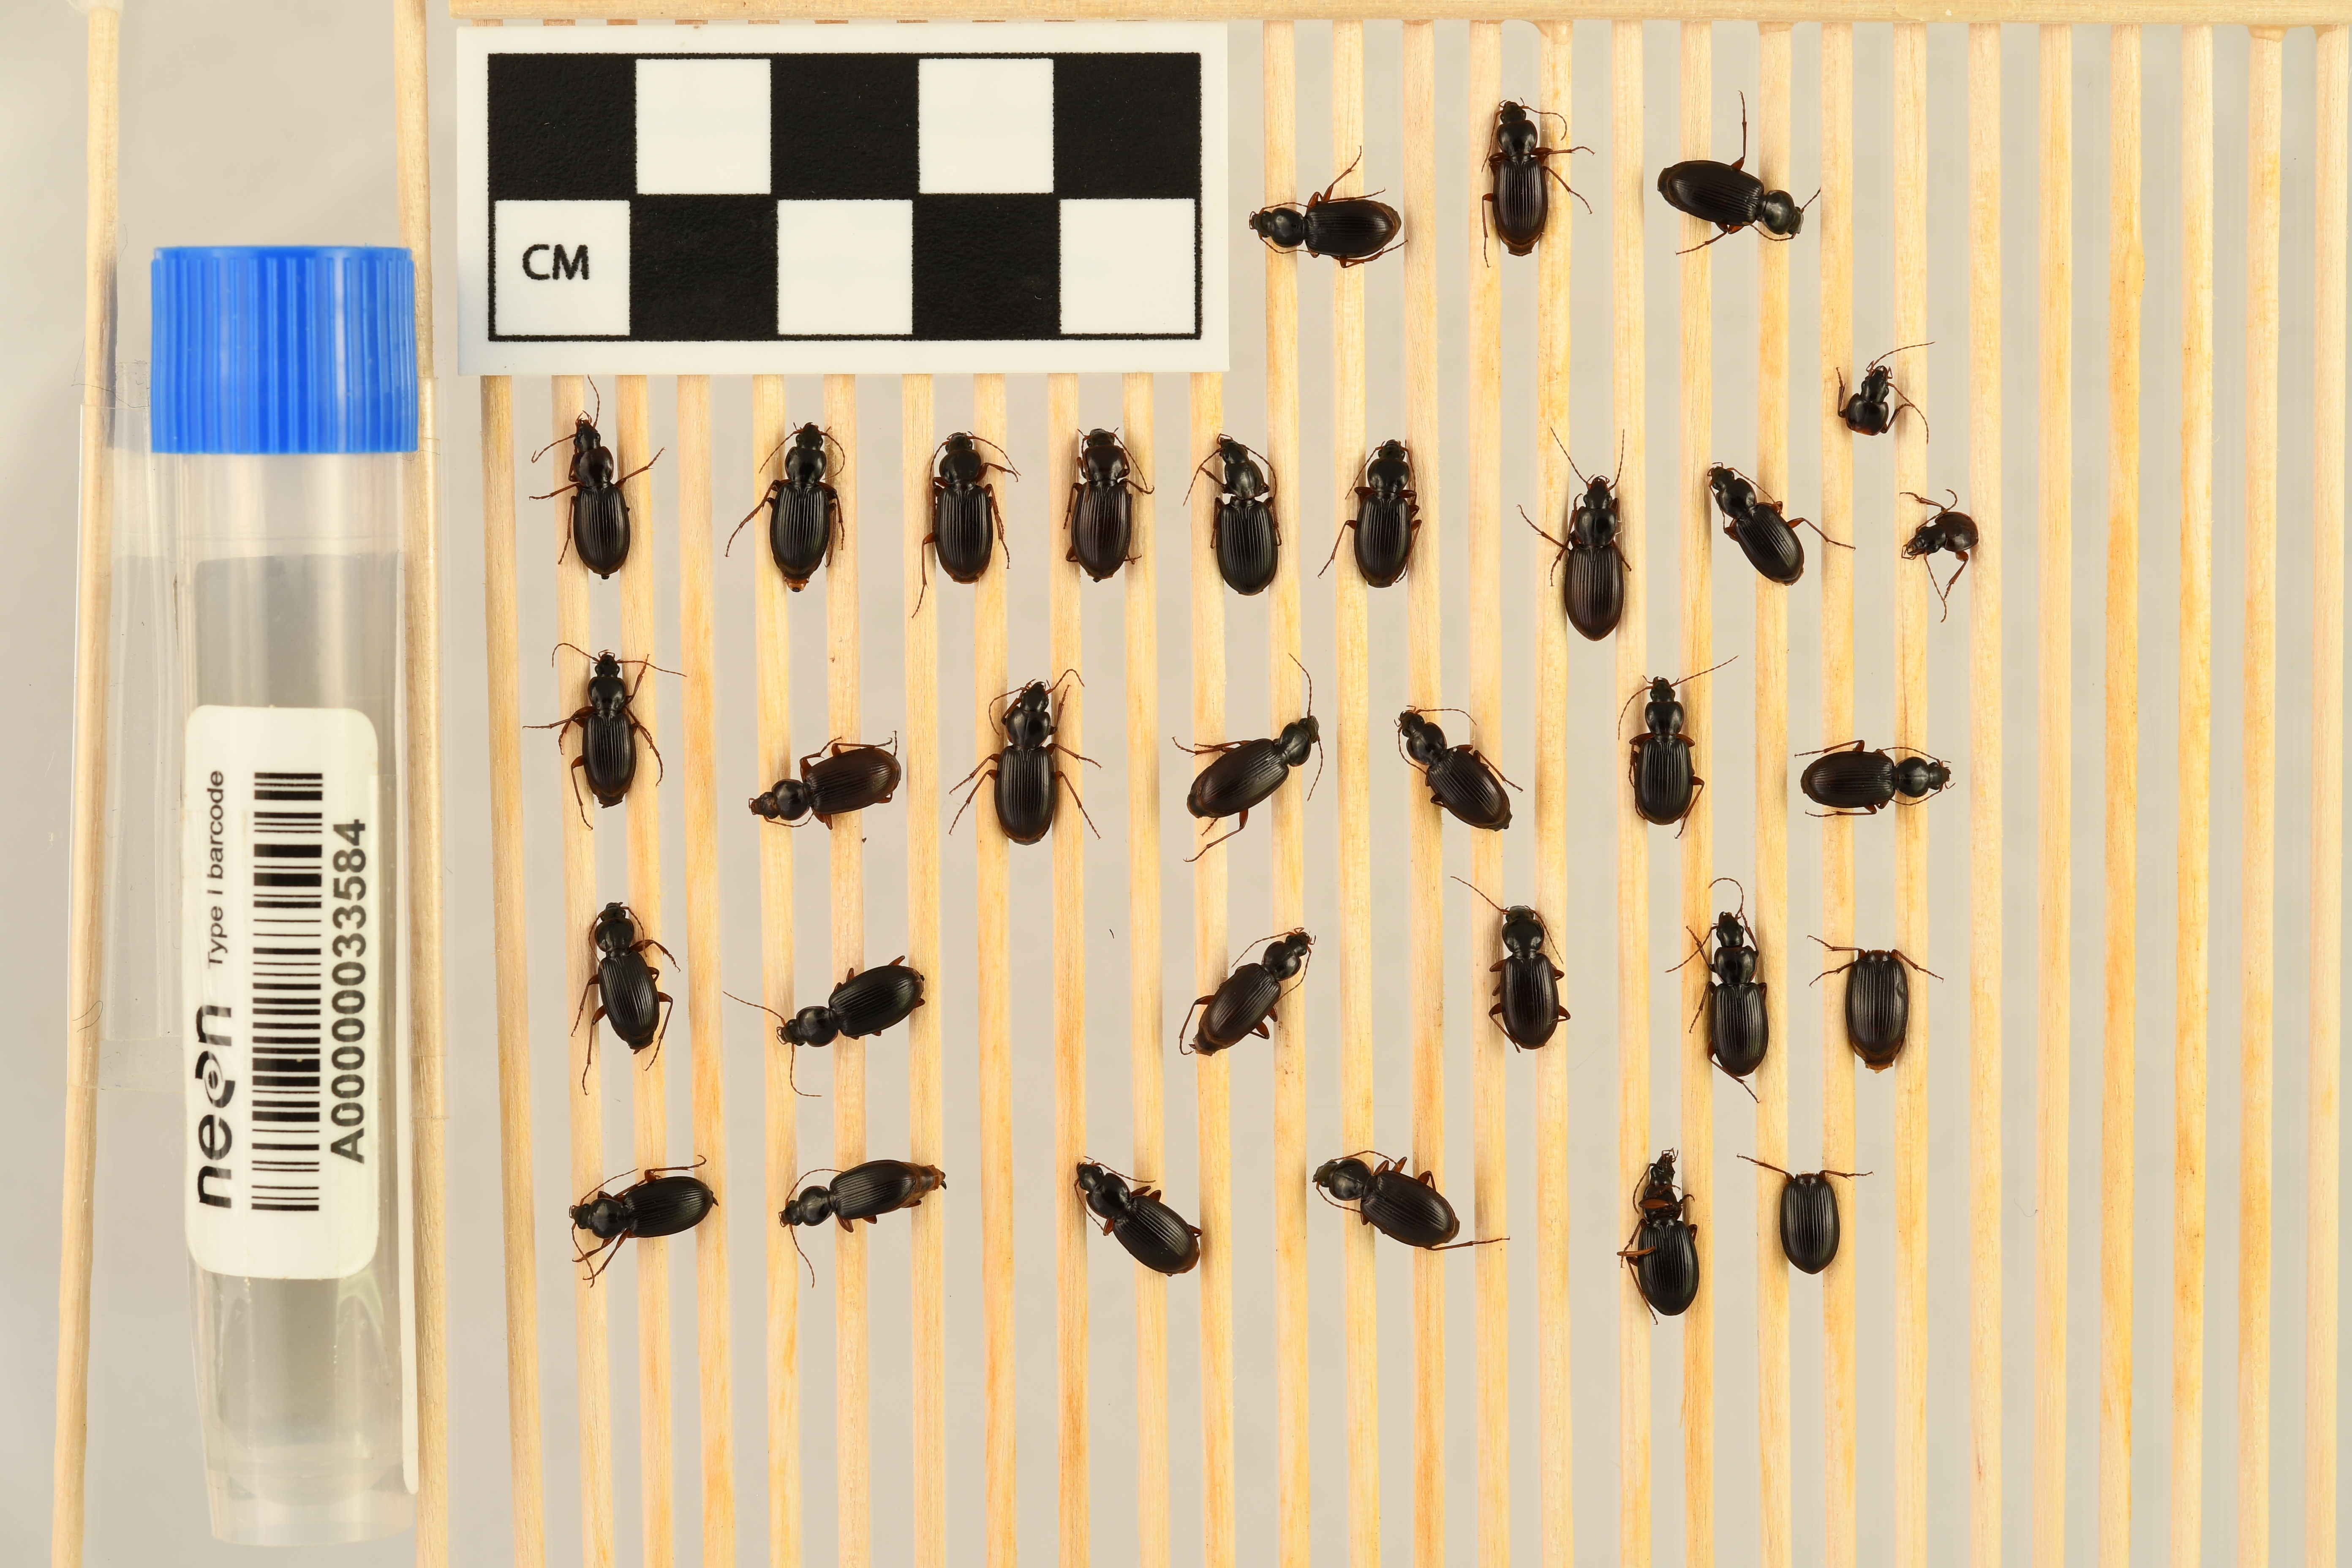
Synuchus impunctatus — Harvard Forest & Quabbin Watershed NEON, plot HARV_001. Beetle 1, ElytraLength: 0.5963 cm (lying flat: Yes)

Synuchus impunctatus — Harvard Forest & Quabbin Watershed NEON, plot HARV_001. Beetle 1, ElytraWidth: 0.2626 cm (lying flat: Yes)

Synuchus impunctatus — Harvard Forest & Quabbin Watershed NEON, plot HARV_001. Beetle 2, ElytraLength: 0.5657 cm (lying flat: Yes)

Synuchus impunctatus — Harvard Forest & Quabbin Watershed NEON, plot HARV_001. Beetle 2, ElytraWidth: 0.2936 cm (lying flat: Yes)

Synuchus impunctatus — Harvard Forest & Quabbin Watershed NEON, plot HARV_001. Beetle 3, ElytraLength: 0.6541 cm (lying flat: Yes)

Synuchus impunctatus — Harvard Forest & Quabbin Watershed NEON, plot HARV_001. Beetle 3, ElytraWidth: 0.2941 cm (lying flat: Yes)

Synuchus impunctatus — Harvard Forest & Quabbin Watershed NEON, plot HARV_001. Beetle 4, ElytraLength: 0.5578 cm (lying flat: Yes)

Synuchus impunctatus — Harvard Forest & Quabbin Watershed NEON, plot HARV_001. Beetle 4, ElytraWidth: 0.2543 cm (lying flat: Yes)

Synuchus impunctatus — Harvard Forest & Quabbin Watershed NEON, plot HARV_001. Beetle 5, ElytraLength: 0.588 cm (lying flat: Yes)

Synuchus impunctatus — Harvard Forest & Quabbin Watershed NEON, plot HARV_001. Beetle 5, ElytraWidth: 0.3157 cm (lying flat: Yes)

Synuchus impunctatus — Harvard Forest & Quabbin Watershed NEON, plot HARV_001. Beetle 6, ElytraLength: 0.5963 cm (lying flat: Yes)

Synuchus impunctatus — Harvard Forest & Quabbin Watershed NEON, plot HARV_001. Beetle 6, ElytraWidth: 0.3234 cm (lying flat: Yes)

Synuchus impunctatus — Harvard Forest & Quabbin Watershed NEON, plot HARV_001. Beetle 7, ElytraLength: 0.5963 cm (lying flat: Yes)

Synuchus impunctatus — Harvard Forest & Quabbin Watershed NEON, plot HARV_001. Beetle 7, ElytraWidth: 0.3037 cm (lying flat: Yes)

Synuchus impunctatus — Harvard Forest & Quabbin Watershed NEON, plot HARV_001. Beetle 8, ElytraLength: 0.6074 cm (lying flat: Yes)

Synuchus impunctatus — Harvard Forest & Quabbin Watershed NEON, plot HARV_001. Beetle 8, ElytraWidth: 0.3246 cm (lying flat: Yes)

Synuchus impunctatus — Harvard Forest & Quabbin Watershed NEON, plot HARV_001. Beetle 9, ElytraLength: 0.5771 cm (lying flat: Yes)

Synuchus impunctatus — Harvard Forest & Quabbin Watershed NEON, plot HARV_001. Beetle 9, ElytraWidth: 0.2945 cm (lying flat: Yes)

Synuchus impunctatus — Harvard Forest & Quabbin Watershed NEON, plot HARV_001. Beetle 10, ElytraLength: 0.606 cm (lying flat: Yes)

Synuchus impunctatus — Harvard Forest & Quabbin Watershed NEON, plot HARV_001. Beetle 10, ElytraWidth: 0.3333 cm (lying flat: Yes)

Synuchus impunctatus — Harvard Forest & Quabbin Watershed NEON, plot HARV_001. Beetle 11, ElytraLength: 0.5213 cm (lying flat: Yes)

Synuchus impunctatus — Harvard Forest & Quabbin Watershed NEON, plot HARV_001. Beetle 11, ElytraWidth: 0.2729 cm (lying flat: Yes)

Synuchus impunctatus — Harvard Forest & Quabbin Watershed NEON, plot HARV_001. Beetle 12, ElytraLength: 0.5559 cm (lying flat: Yes)

Synuchus impunctatus — Harvard Forest & Quabbin Watershed NEON, plot HARV_001. Beetle 12, ElytraWidth: 0.283 cm (lying flat: Yes)

Synuchus impunctatus — Harvard Forest & Quabbin Watershed NEON, plot HARV_001. Beetle 13, ElytraLength: 0.623 cm (lying flat: Yes)

Synuchus impunctatus — Harvard Forest & Quabbin Watershed NEON, plot HARV_001. Beetle 13, ElytraWidth: 0.2971 cm (lying flat: Yes)

Synuchus impunctatus — Harvard Forest & Quabbin Watershed NEON, plot HARV_001. Beetle 14, ElytraLength: 0.6161 cm (lying flat: Yes)

Synuchus impunctatus — Harvard Forest & Quabbin Watershed NEON, plot HARV_001. Beetle 14, ElytraWidth: 0.3234 cm (lying flat: Yes)

Synuchus impunctatus — Harvard Forest & Quabbin Watershed NEON, plot HARV_001. Beetle 15, ElytraLength: 0.6392 cm (lying flat: Yes)

Synuchus impunctatus — Harvard Forest & Quabbin Watershed NEON, plot HARV_001. Beetle 15, ElytraWidth: 0.2945 cm (lying flat: Yes)

Synuchus impunctatus — Harvard Forest & Quabbin Watershed NEON, plot HARV_001. Beetle 16, ElytraLength: 0.5857 cm (lying flat: Yes)

Synuchus impunctatus — Harvard Forest & Quabbin Watershed NEON, plot HARV_001. Beetle 16, ElytraWidth: 0.3 cm (lying flat: Yes)

Synuchus impunctatus — Harvard Forest & Quabbin Watershed NEON, plot HARV_001. Beetle 17, ElytraLength: 0.5656 cm (lying flat: Yes)

Synuchus impunctatus — Harvard Forest & Quabbin Watershed NEON, plot HARV_001. Beetle 17, ElytraWidth: 0.3133 cm (lying flat: Yes)

Synuchus impunctatus — Harvard Forest & Quabbin Watershed NEON, plot HARV_001. Beetle 18, ElytraLength: 0.6169 cm (lying flat: Yes)

Synuchus impunctatus — Harvard Forest & Quabbin Watershed NEON, plot HARV_001. Beetle 18, ElytraWidth: 0.283 cm (lying flat: Yes)

Synuchus impunctatus — Harvard Forest & Quabbin Watershed NEON, plot HARV_001. Beetle 19, ElytraLength: 0.5786 cm (lying flat: Yes)

Synuchus impunctatus — Harvard Forest & Quabbin Watershed NEON, plot HARV_001. Beetle 19, ElytraWidth: 0.2844 cm (lying flat: Yes)

Synuchus impunctatus — Harvard Forest & Quabbin Watershed NEON, plot HARV_001. Beetle 20, ElytraLength: 0.6145 cm (lying flat: Yes)

Synuchus impunctatus — Harvard Forest & Quabbin Watershed NEON, plot HARV_001. Beetle 20, ElytraWidth: 0.2892 cm (lying flat: Yes)

Synuchus impunctatus — Harvard Forest & Quabbin Watershed NEON, plot HARV_001. Beetle 21, ElytraLength: 0.6157 cm (lying flat: Yes)

Synuchus impunctatus — Harvard Forest & Quabbin Watershed NEON, plot HARV_001. Beetle 21, ElytraWidth: 0.2786 cm (lying flat: Yes)

Synuchus impunctatus — Harvard Forest & Quabbin Watershed NEON, plot HARV_001. Beetle 22, ElytraLength: 0.6175 cm (lying flat: Yes)

Synuchus impunctatus — Harvard Forest & Quabbin Watershed NEON, plot HARV_001. Beetle 22, ElytraWidth: 0.3037 cm (lying flat: Yes)

Synuchus impunctatus — Harvard Forest & Quabbin Watershed NEON, plot HARV_001. Beetle 23, ElytraLength: 0.6376 cm (lying flat: Yes)

Synuchus impunctatus — Harvard Forest & Quabbin Watershed NEON, plot HARV_001. Beetle 23, ElytraWidth: 0.2936 cm (lying flat: Yes)

Synuchus impunctatus — Harvard Forest & Quabbin Watershed NEON, plot HARV_001. Beetle 24, ElytraLength: 0.6465 cm (lying flat: Yes)

Synuchus impunctatus — Harvard Forest & Quabbin Watershed NEON, plot HARV_001. Beetle 24, ElytraWidth: 0.3333 cm (lying flat: Yes)

Synuchus impunctatus — Harvard Forest & Quabbin Watershed NEON, plot HARV_001. Beetle 25, ElytraLength: 0.5953 cm (lying flat: Yes)

Synuchus impunctatus — Harvard Forest & Quabbin Watershed NEON, plot HARV_001. Beetle 25, ElytraWidth: 0.2915 cm (lying flat: Yes)

Synuchus impunctatus — Harvard Forest & Quabbin Watershed NEON, plot HARV_001. Beetle 26, ElytraLength: 0.5661 cm (lying flat: Yes)

Synuchus impunctatus — Harvard Forest & Quabbin Watershed NEON, plot HARV_001. Beetle 26, ElytraWidth: 0.2748 cm (lying flat: Yes)

Synuchus impunctatus — Harvard Forest & Quabbin Watershed NEON, plot HARV_001. Beetle 27, ElytraLength: 0.5537 cm (lying flat: Yes)

Synuchus impunctatus — Harvard Forest & Quabbin Watershed NEON, plot HARV_001. Beetle 27, ElytraWidth: 0.3234 cm (lying flat: Yes)

Synuchus impunctatus — Harvard Forest & Quabbin Watershed NEON, plot HARV_001. Beetle 28, ElytraLength: 0.6191 cm (lying flat: Yes)

Synuchus impunctatus — Harvard Forest & Quabbin Watershed NEON, plot HARV_001. Beetle 28, ElytraWidth: 0.312 cm (lying flat: Yes)

Synuchus impunctatus — Harvard Forest & Quabbin Watershed NEON, plot HARV_001. Beetle 29, ElytraLength: 0.6091 cm (lying flat: Yes)

Synuchus impunctatus — Harvard Forest & Quabbin Watershed NEON, plot HARV_001. Beetle 29, ElytraWidth: 0.3146 cm (lying flat: Yes)

Synuchus impunctatus — Harvard Forest & Quabbin Watershed NEON, plot HARV_001. Beetle 30, ElytraLength: 0.6169 cm (lying flat: Yes)

Synuchus impunctatus — Harvard Forest & Quabbin Watershed NEON, plot HARV_001. Beetle 30, ElytraWidth: 0.3335 cm (lying flat: Yes)

Synuchus impunctatus — Harvard Forest & Quabbin Watershed NEON, plot HARV_001. Beetle 1, ElytraLength: 0.6082 cm (lying flat: Yes)

Synuchus impunctatus — Harvard Forest & Quabbin Watershed NEON, plot HARV_001. Beetle 1, ElytraWidth: 0.2784 cm (lying flat: Yes)

Synuchus impunctatus — Harvard Forest & Quabbin Watershed NEON, plot HARV_001. Beetle 2, ElytraLength: 0.588 cm (lying flat: Yes)

Synuchus impunctatus — Harvard Forest & Quabbin Watershed NEON, plot HARV_001. Beetle 2, ElytraWidth: 0.3095 cm (lying flat: Yes)